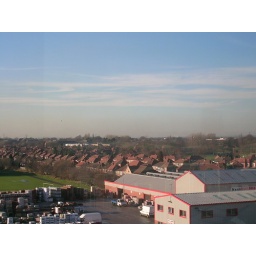
The white tower block right near the Stretford Arndale is clearly visible.